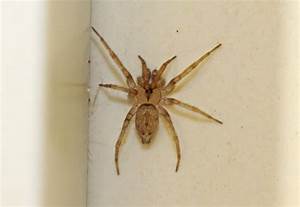
Label: ragno